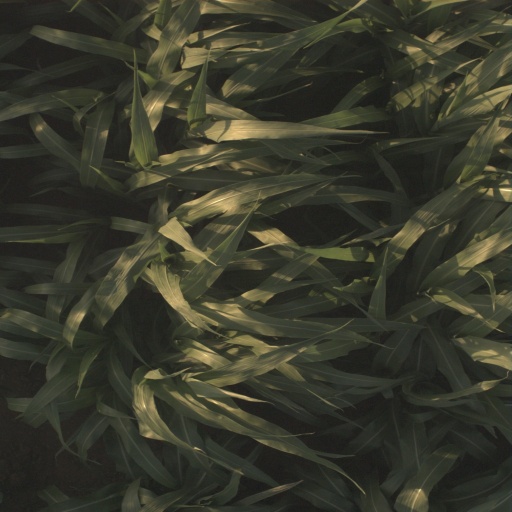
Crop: sorghum